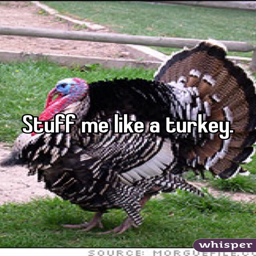
stuff me like a turkey .